Enzo Biliotti

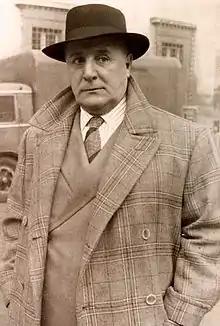
Biliotti in 1953

Enzo Biliotti (28 June 1887 – 19 November 1976) was an Italian film actor. He appeared in 80 films between 1916 and 1958.